Young Scientist and Technology Exhibition

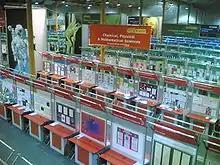
Exhibition stands in 2005

The Young Scientist and Technology Exhibition, commonly called the Young Scientist Exhibition, is an Irish annual school students' science competition that has been held in the Royal Dublin Society, Dublin, Ireland, every January since the competition was founded by Tom Burke and Tony Scott in 1965.